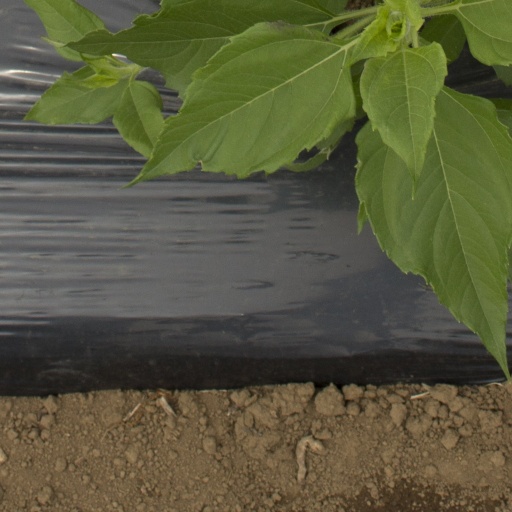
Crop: Jerusalem artichoke